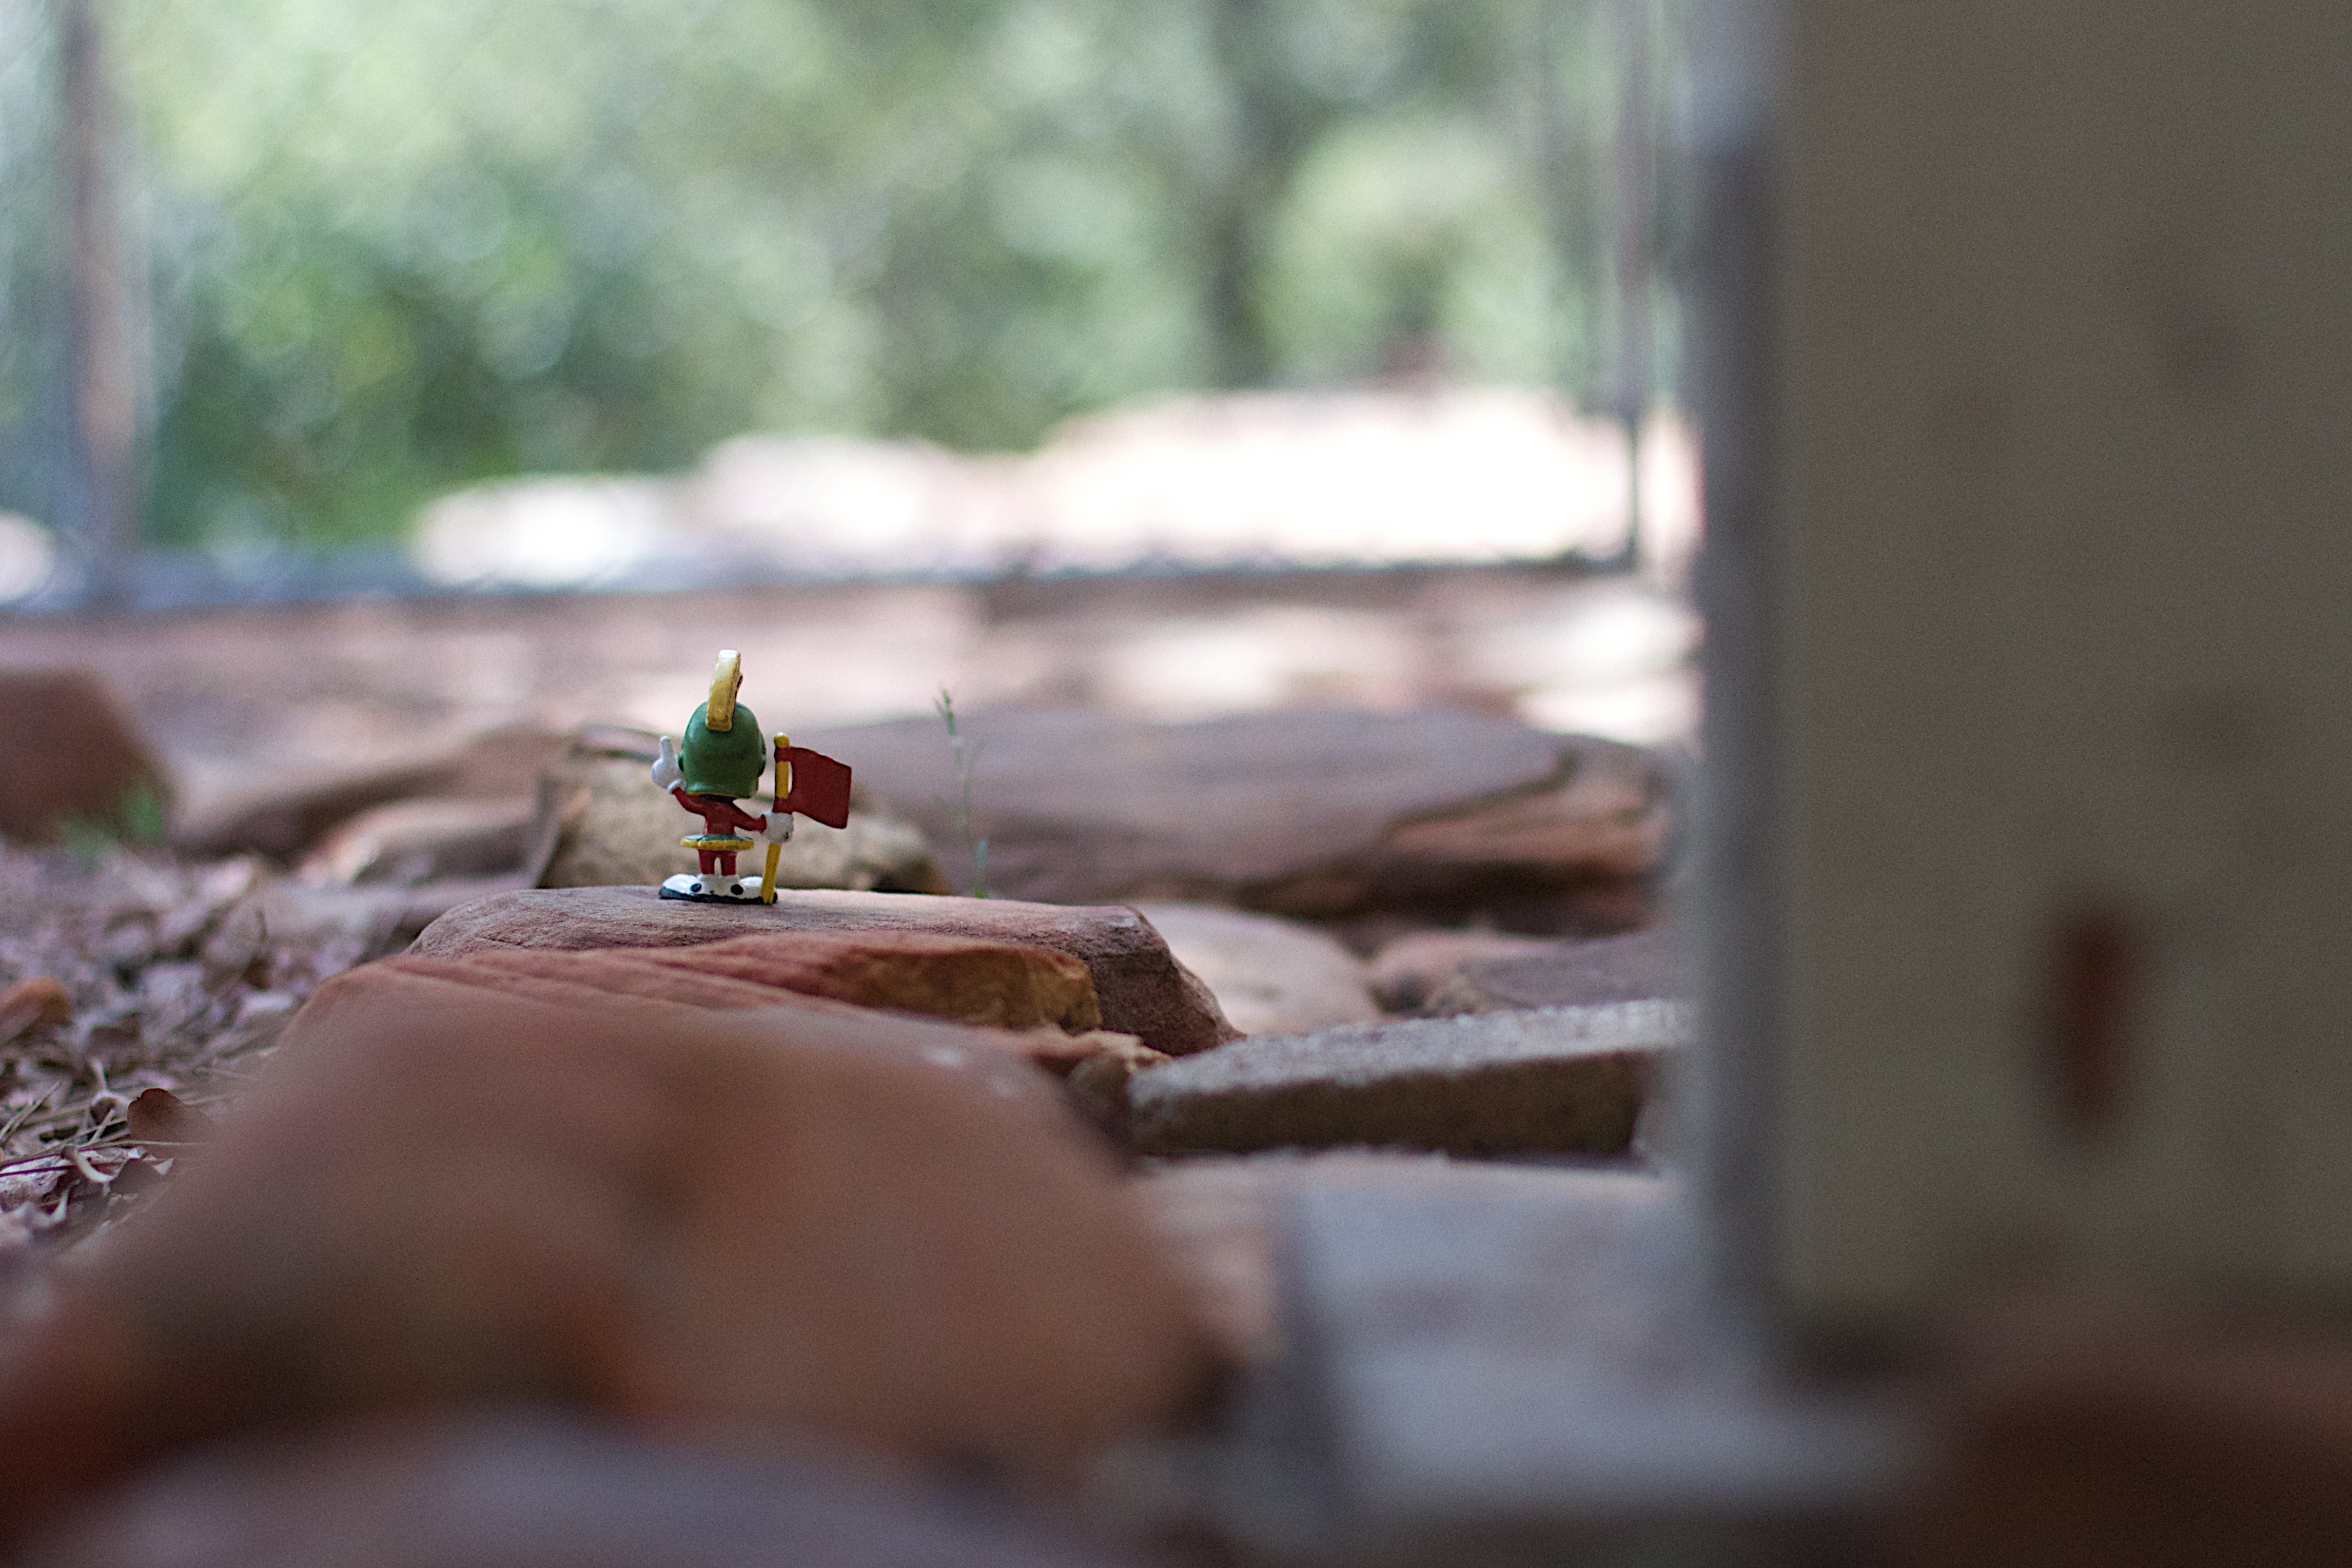
insect, fauna, marvinmartian